Guity Novin

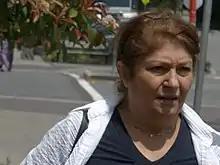

Guity Novin ("née" Navran; born 1944) is an Iranian-born Canadian artist, known as a figurative painter and graphic designer. She classifies her work as "transpressionism" (trans- and impressionism), a term coined by Novin in the 1990s. Her works are in private and public collections worldwide. Novin has served on a UNESCO national committee of artists.